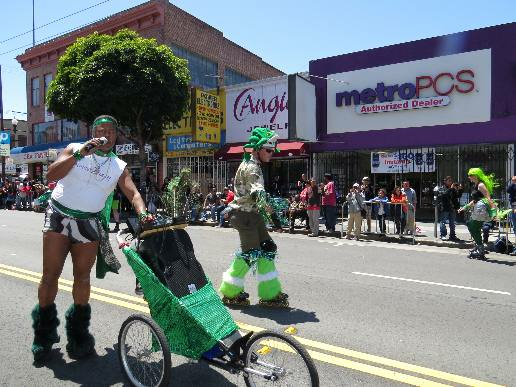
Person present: Yes